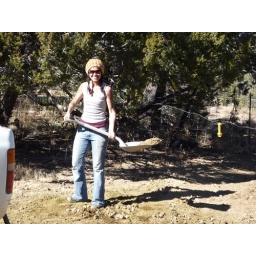
standing ankle deep in horse manure and loving it.